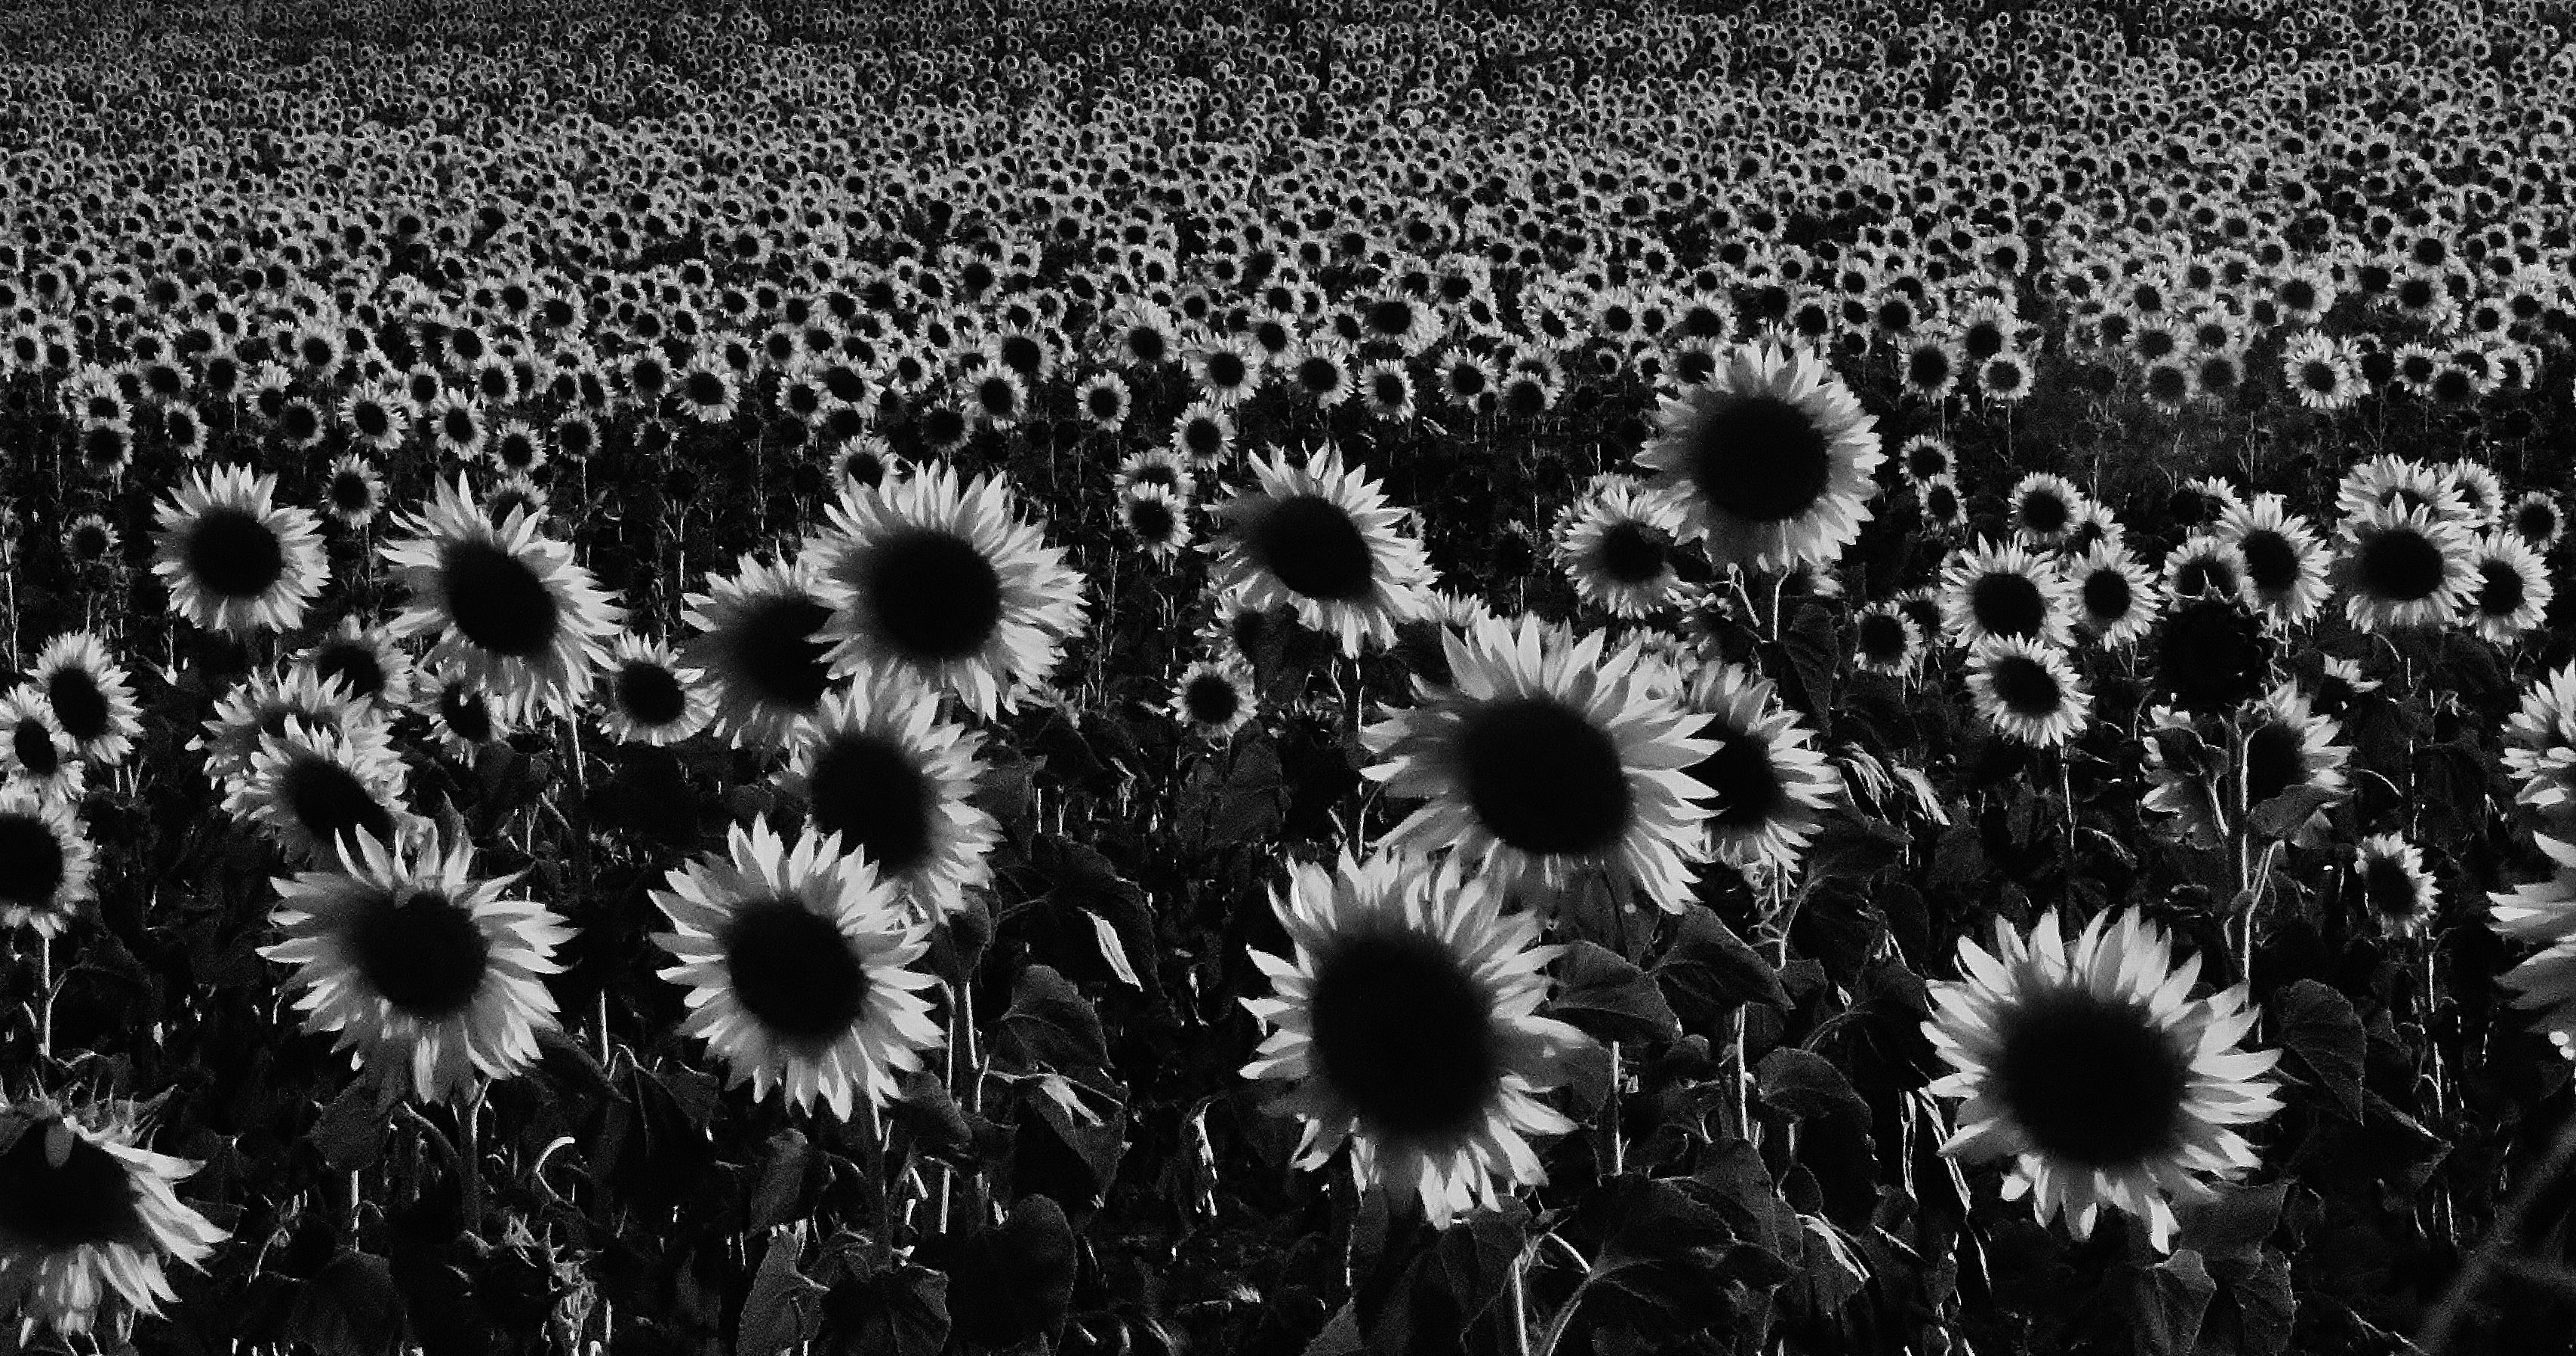
landscape, black and white, plant, field, photography, countryside, flower, monochrome, sunflower, flowers, close up, spanish, macro photography, flowering plant, daisy family, monochrome photography, land plant